Small nucleolar RNA snR53

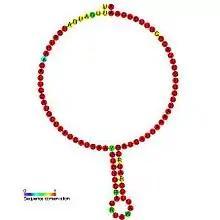
Predicted secondary structure and sequence conservation of snoR53

In molecular biology,snoRNA snR53 is a non-coding RNA (ncRNA) molecule which functions in the modification of other small nuclear RNAs (snRNAs). This type of modifying RNA is usually located in the nucleolus of the eukaryotic cell which is a major site of snRNA biogenesis. It is known as a small nucleolar RNA (snoRNA) and also often referred to as a guide RNA.